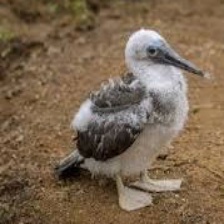
Species: ABBOTTS BOOBY
Scientific name: PAPASULA ABBOTTI